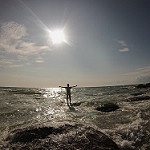
Label: sea